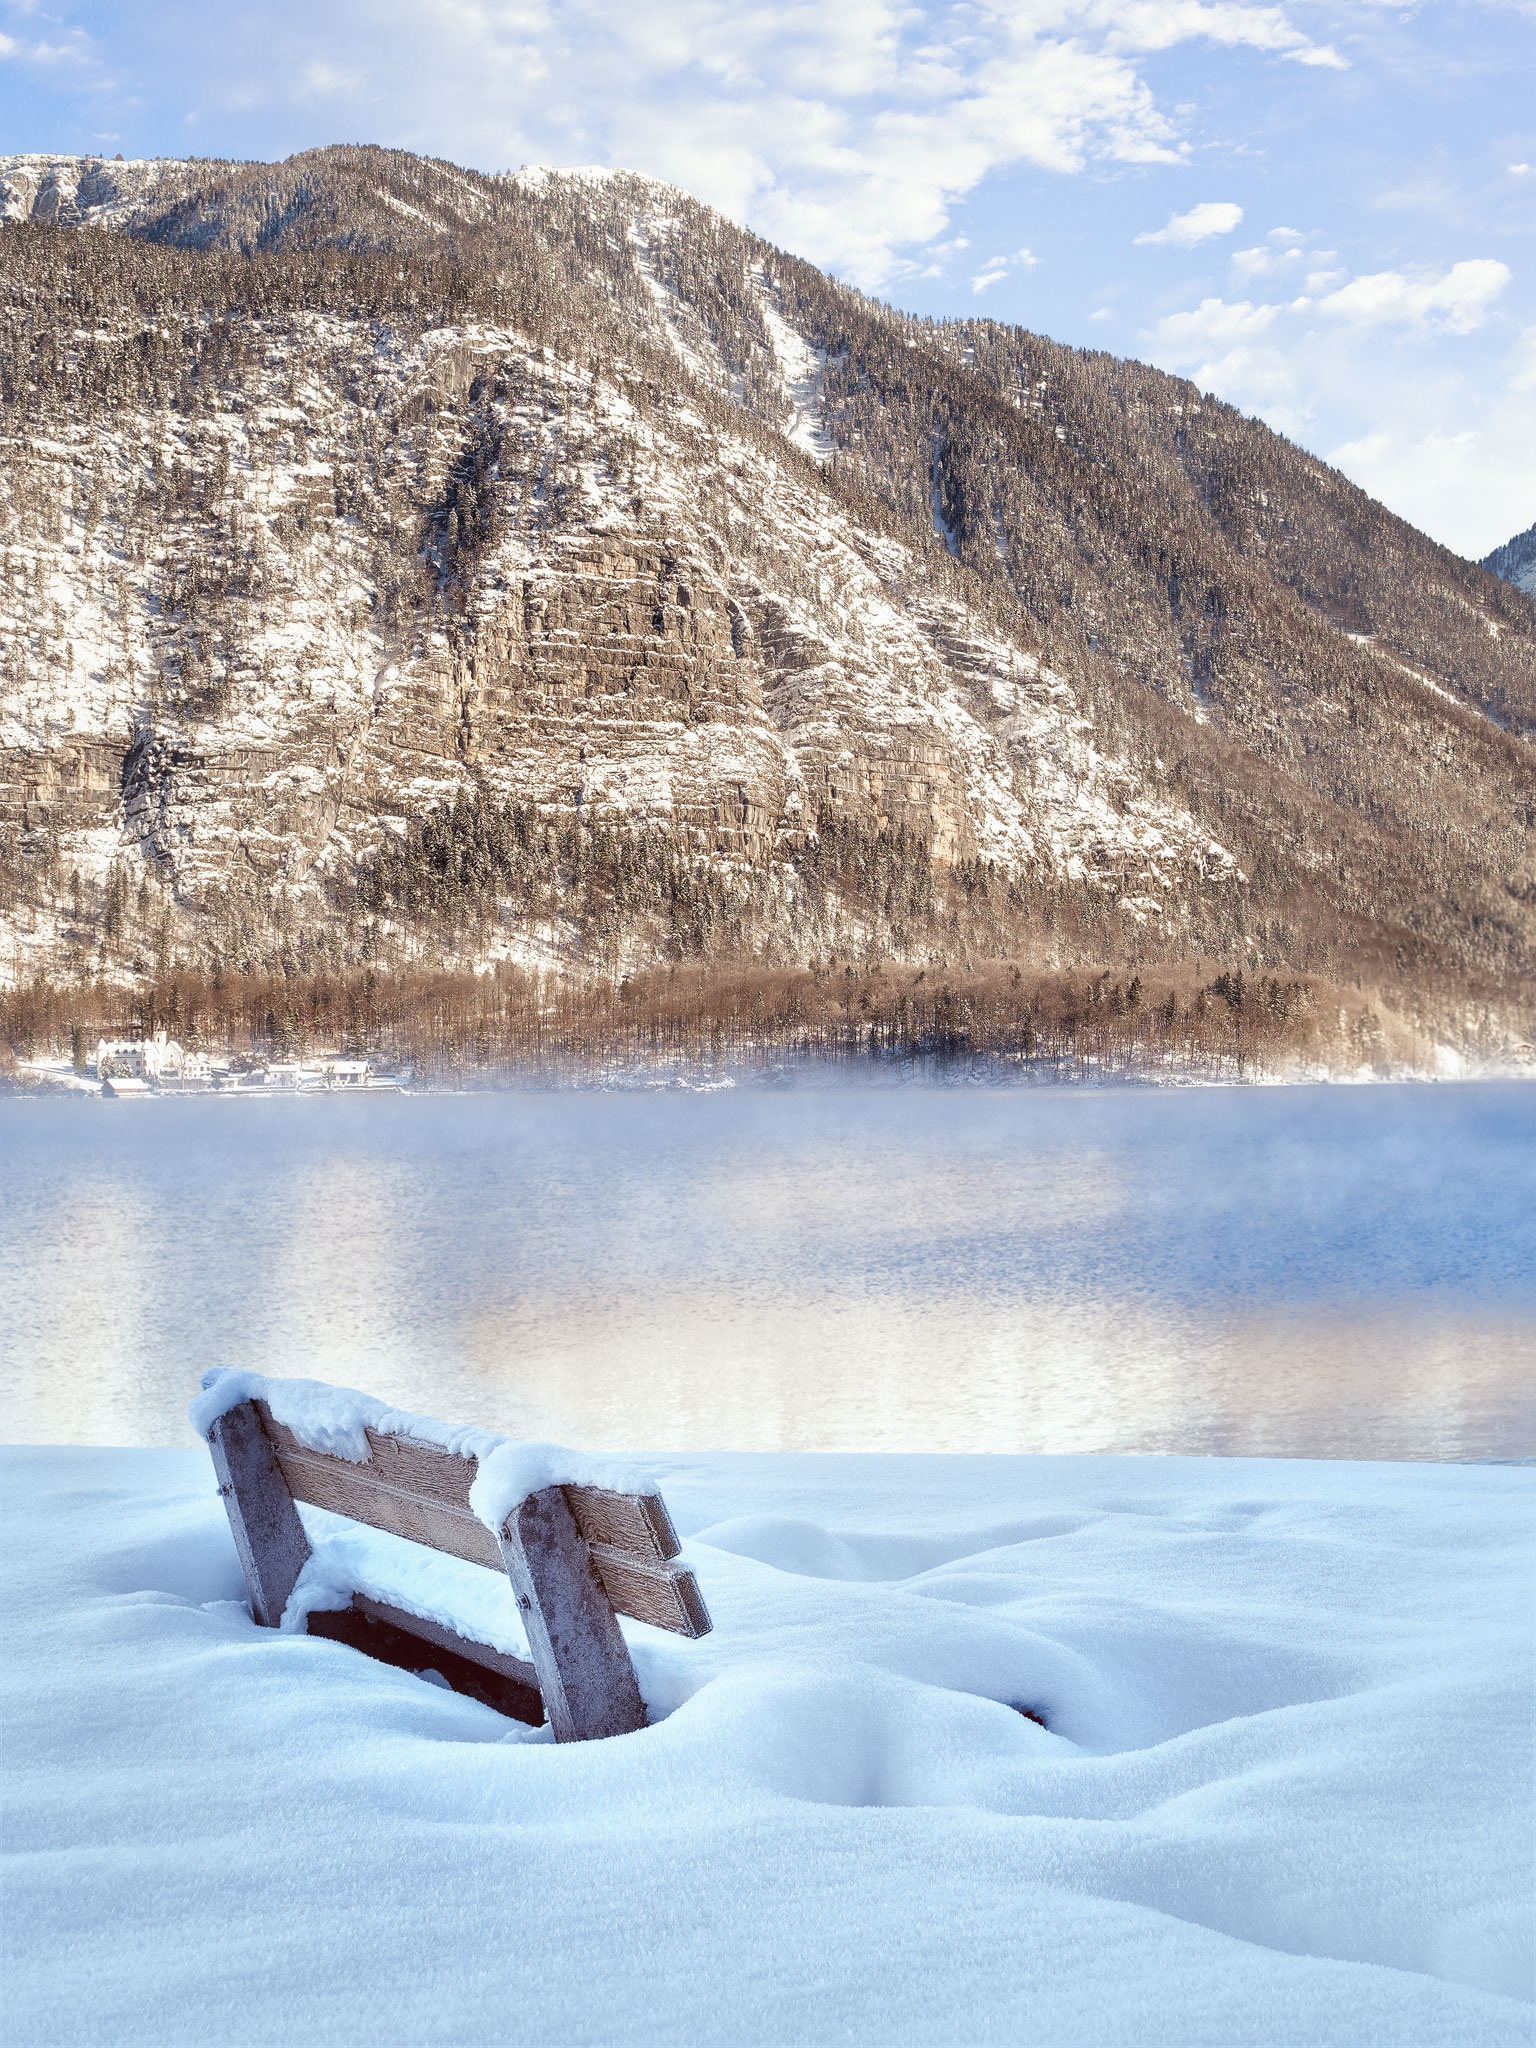
bank, winter, lake, hallstatt, wintry, winter magic, snowy, snow, bench, snowed in, salzkammergut, silent, seat, rest, relax, frost, mood, lonely, idyllic, beautiful, idyll, winter mood, harmony